Maurice Black (Australian politician)

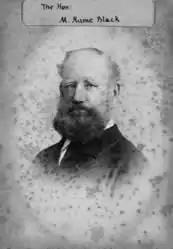

Maurice Hume Black (15 December 1835 – 16 August 1899) was an Australian politician, member of the Queensland Legislative Assembly.